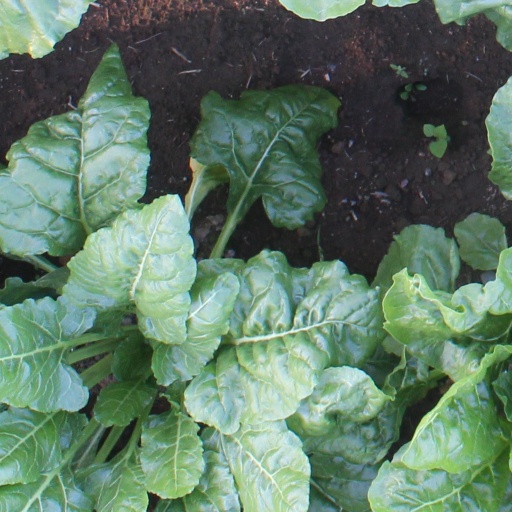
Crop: sugar beet